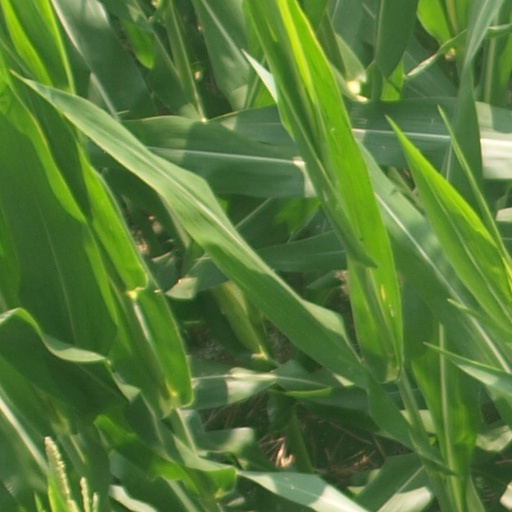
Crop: maize; corn